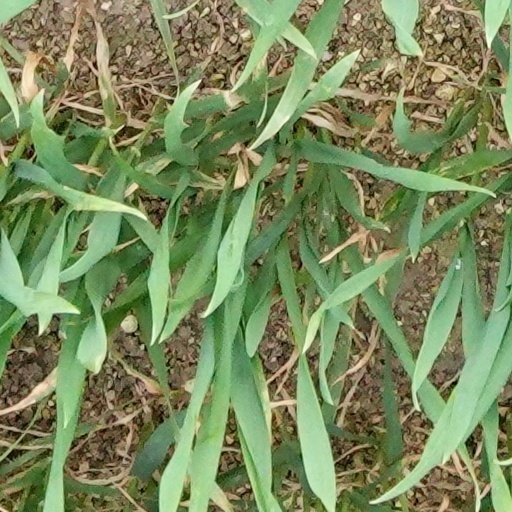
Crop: wheat